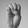
ASL letter: E